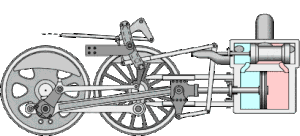
La distribution Walschaerts est un type particulier de distribution pour locomotive à vapeur, conçue en 1844, brevetée en 1848 par le belge Égide Walschaerts et dont on voit une représentation ci-dessous. Il fut, de loin, le mécanisme le plus largement utilisé au niveau mondial dès 1870. Par exemple, en Allemagne, cette distribution fut en 1849 imaginée de façon allégée et appelée distribution Heusinger.